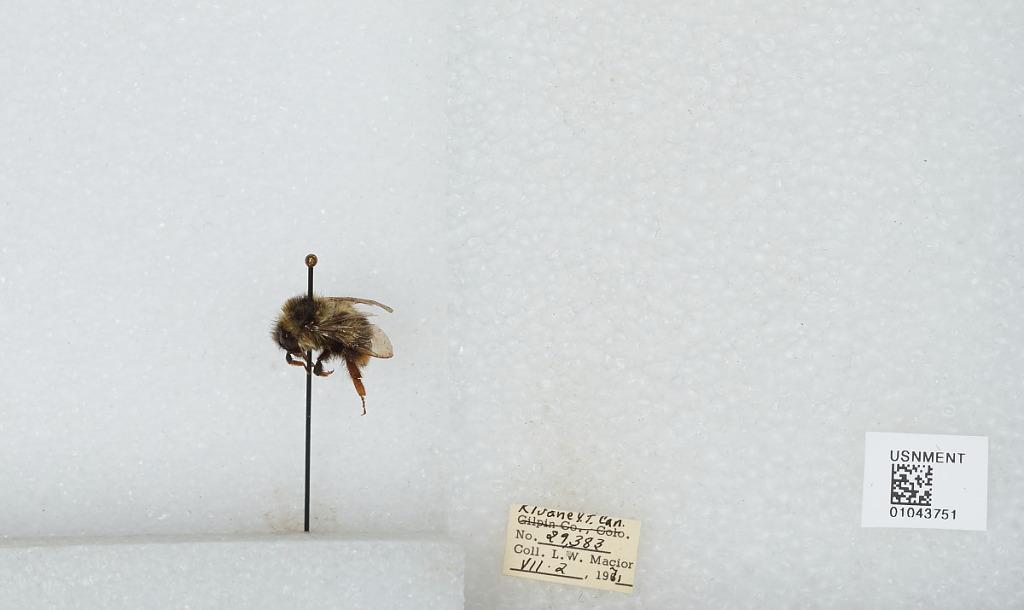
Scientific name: Bombus bifarius nearcticus
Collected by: L. Macior
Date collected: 1971-7-2
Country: Canada
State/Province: Yukon Territory
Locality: Kluane
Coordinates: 60.75, -139.5